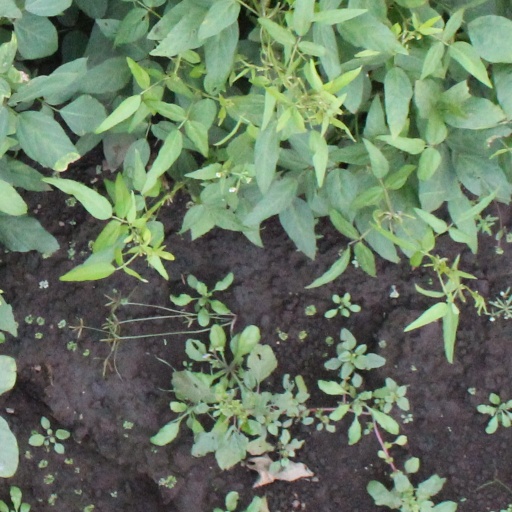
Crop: soybean